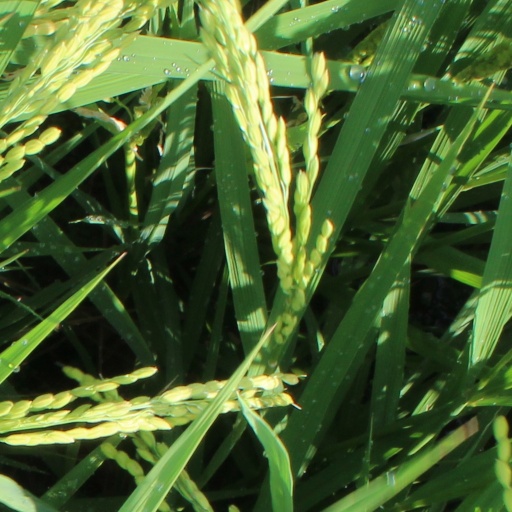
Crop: rice